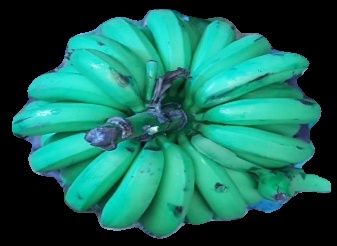
Variety: pachbale
Grade: grade2